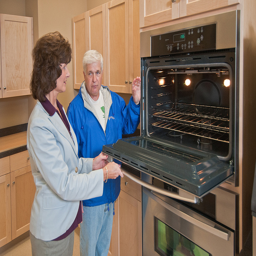
two people in a kitchen looking at an oven
A woman and man examine an oven in a kitchen.
A man and woman look inside an oven built into the wall.
A woman opening an oven to show a man.
Two people look at a model kitchen and oven.